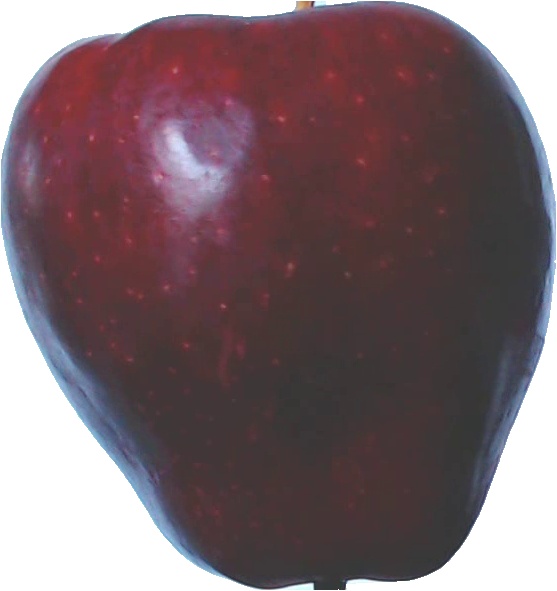
Label: apple_red_delicios_1